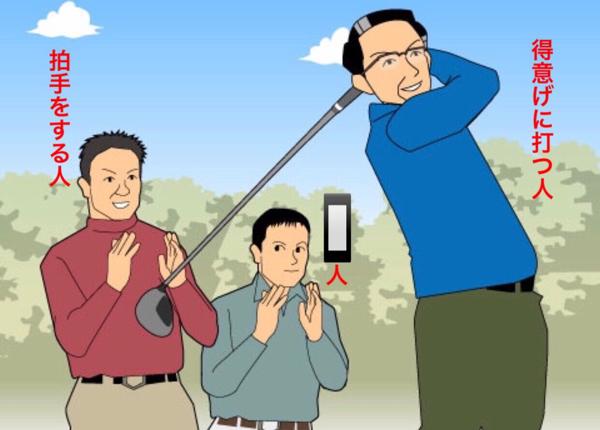
回答: 翌日社内の不正を雑誌にばらす予定の